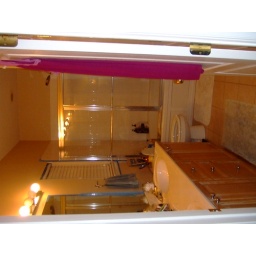
the master bath with a jacuzzi tub - in the process of painting